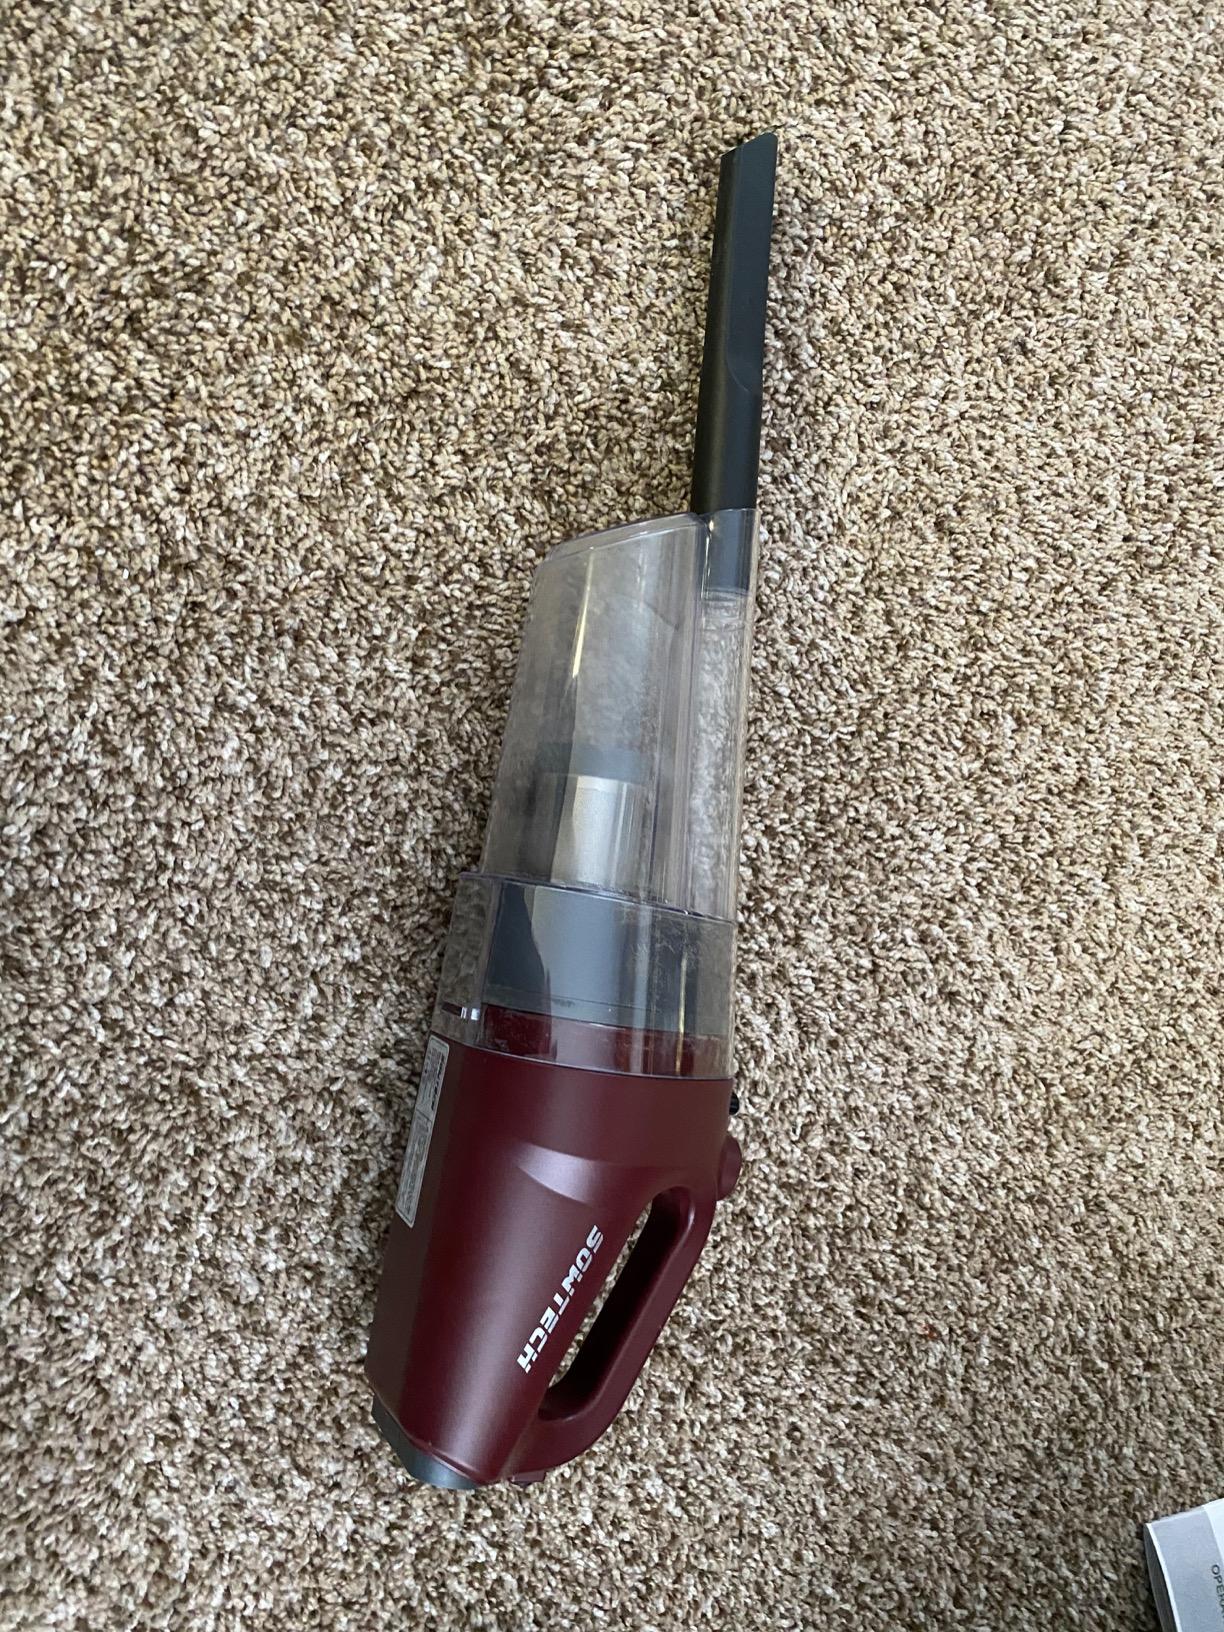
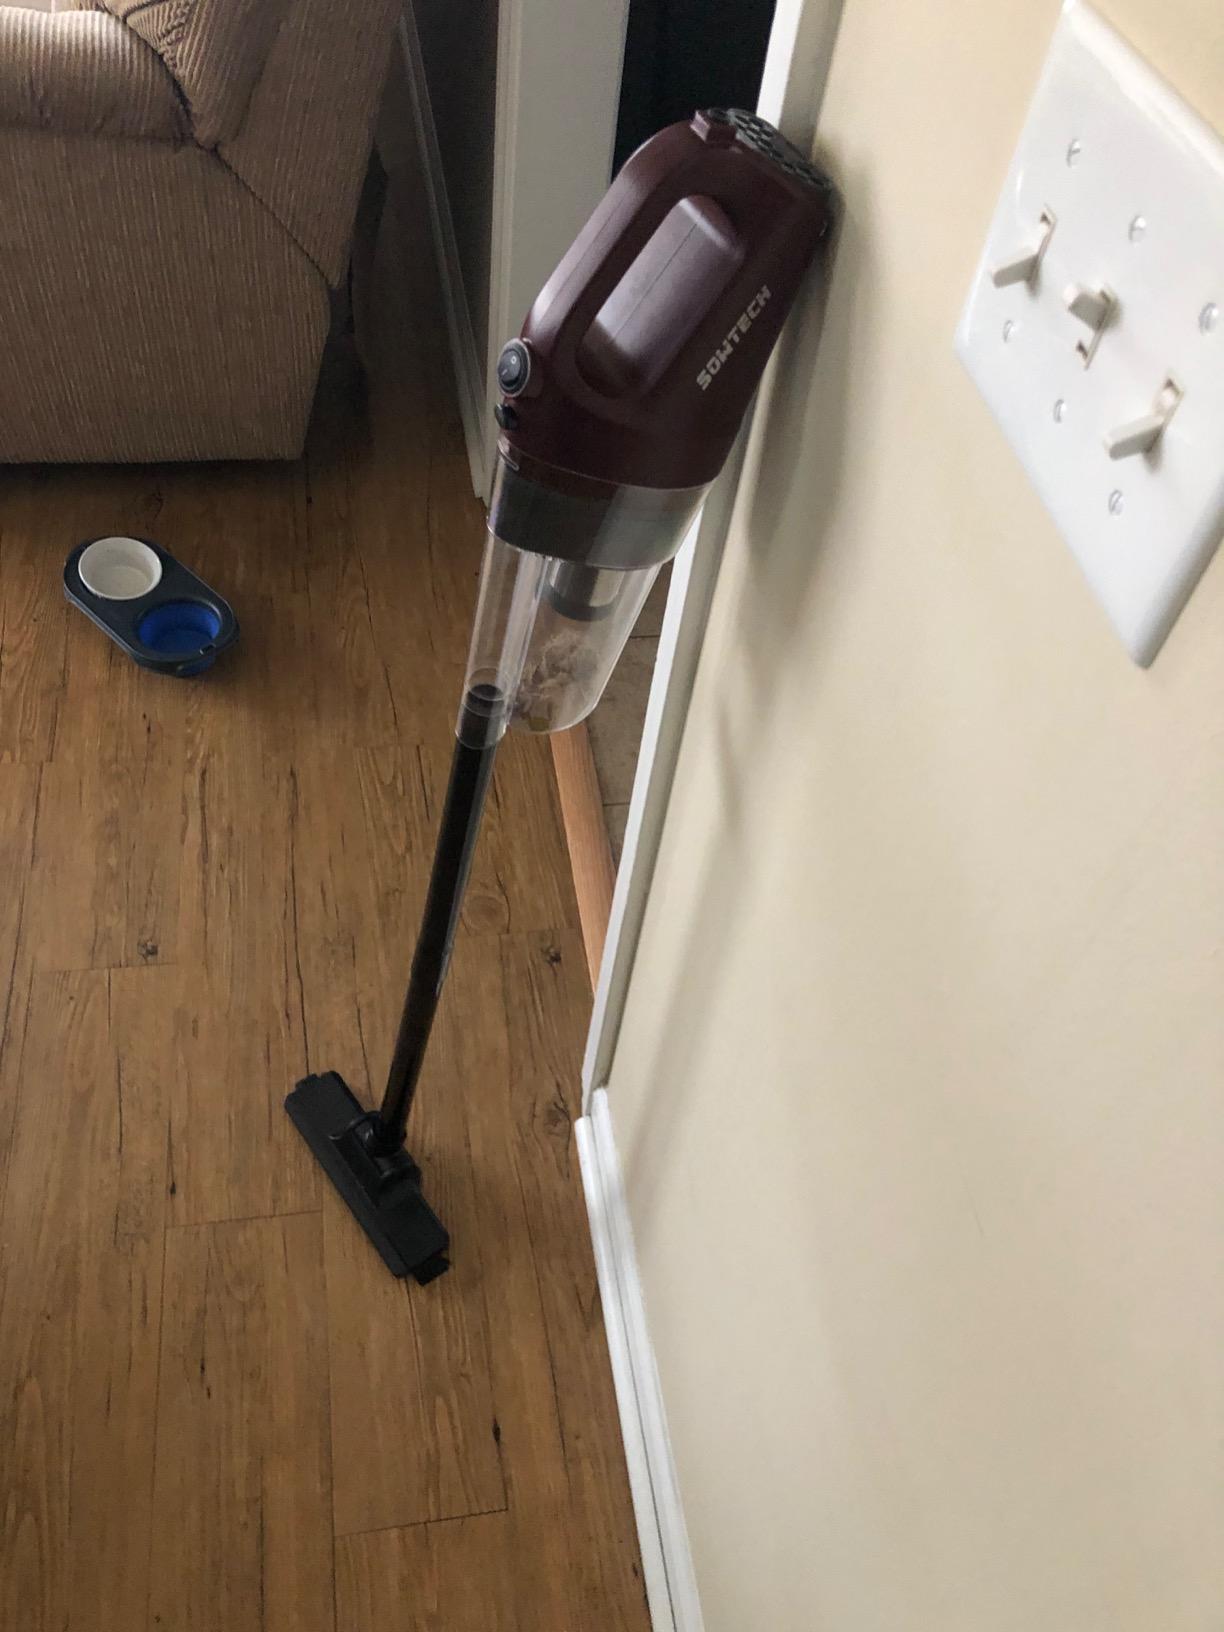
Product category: items_vacuum
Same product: yes